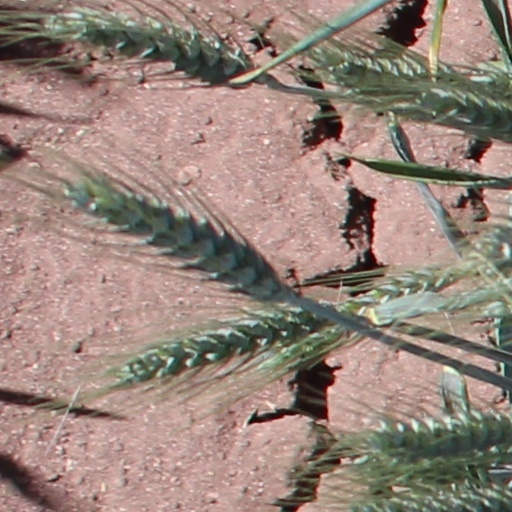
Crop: wheat